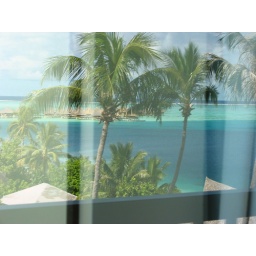
Reflection in balcony door